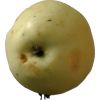
Label: Apple hit 1